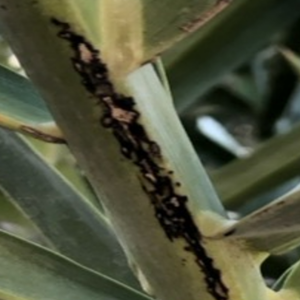
Label: Black Scorch